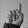
ASL letter: D